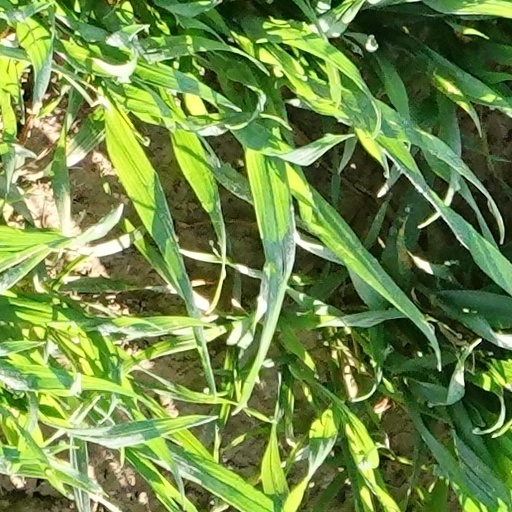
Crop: wheat